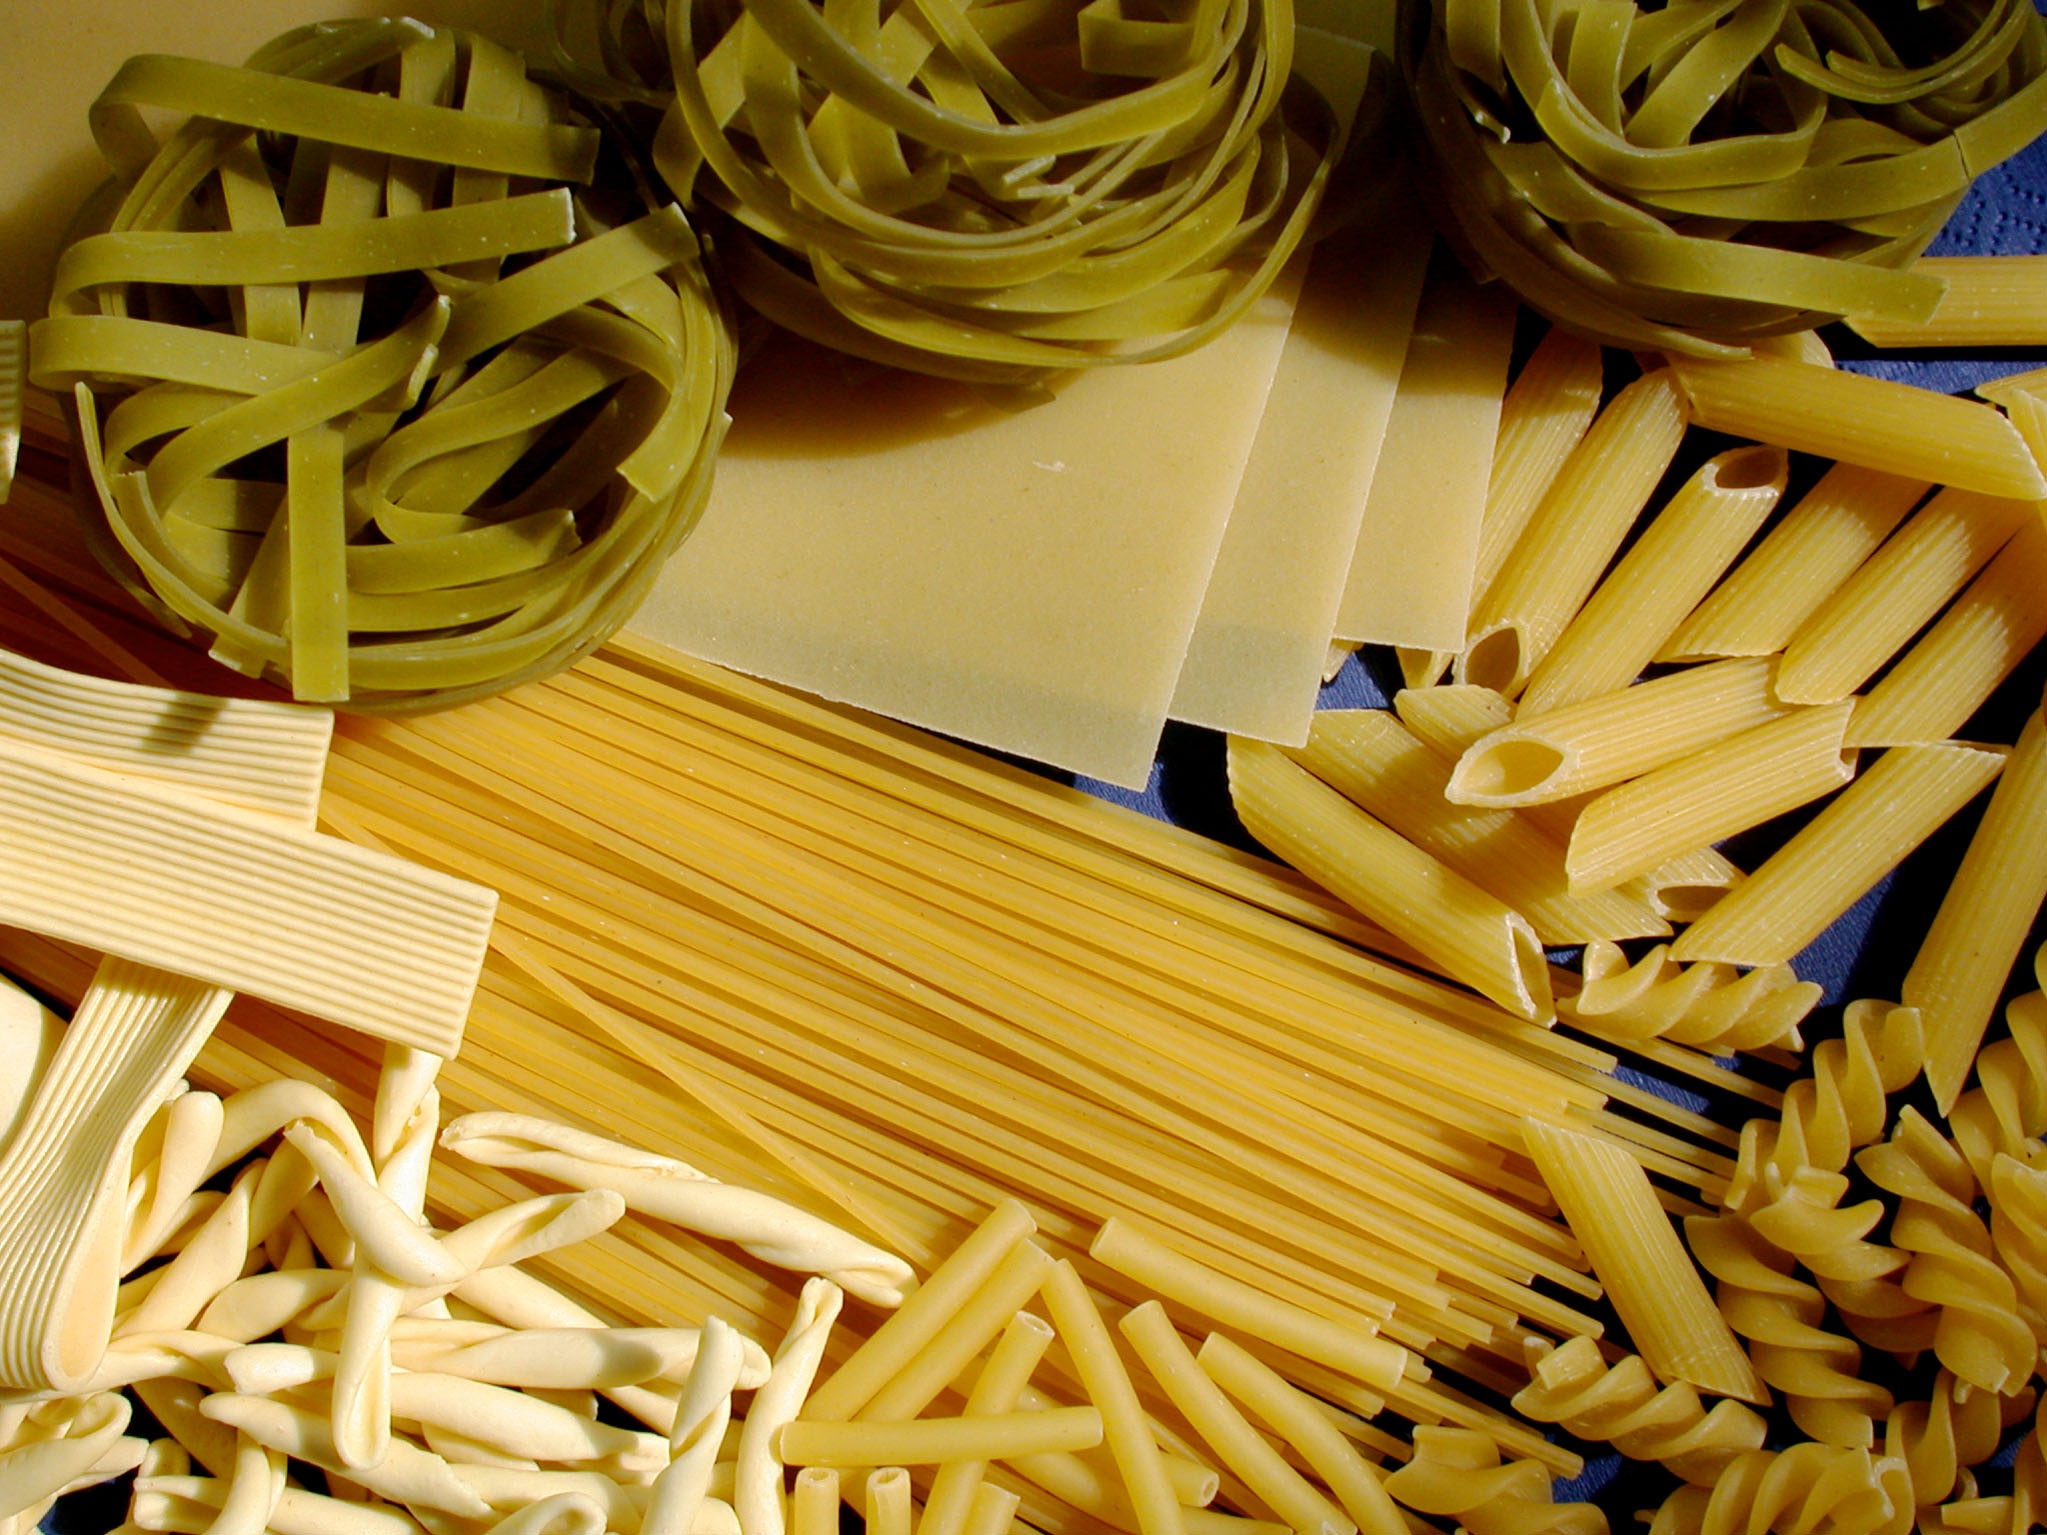
wood, flower, dish, food, produce, vegetable, yellow, eat, cuisine, pasta, noodles, nutrition, penne, spaghetti, vegetarian food, carbohydrates, flowering plant, italian food, lasagna, grass family, land plant